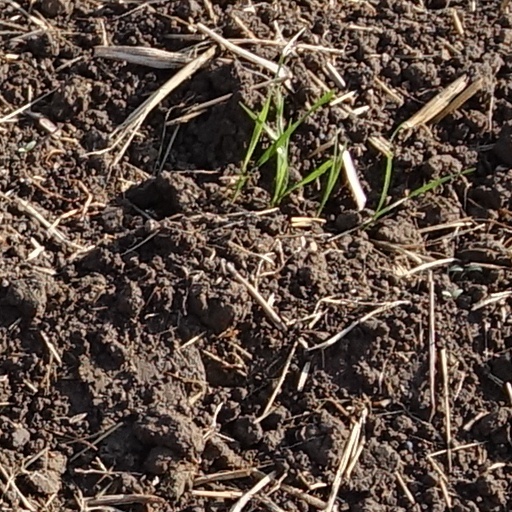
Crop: wheat